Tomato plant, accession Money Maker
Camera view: horizontal (90 deg, fisheye); turntable rotation: 30 degrees
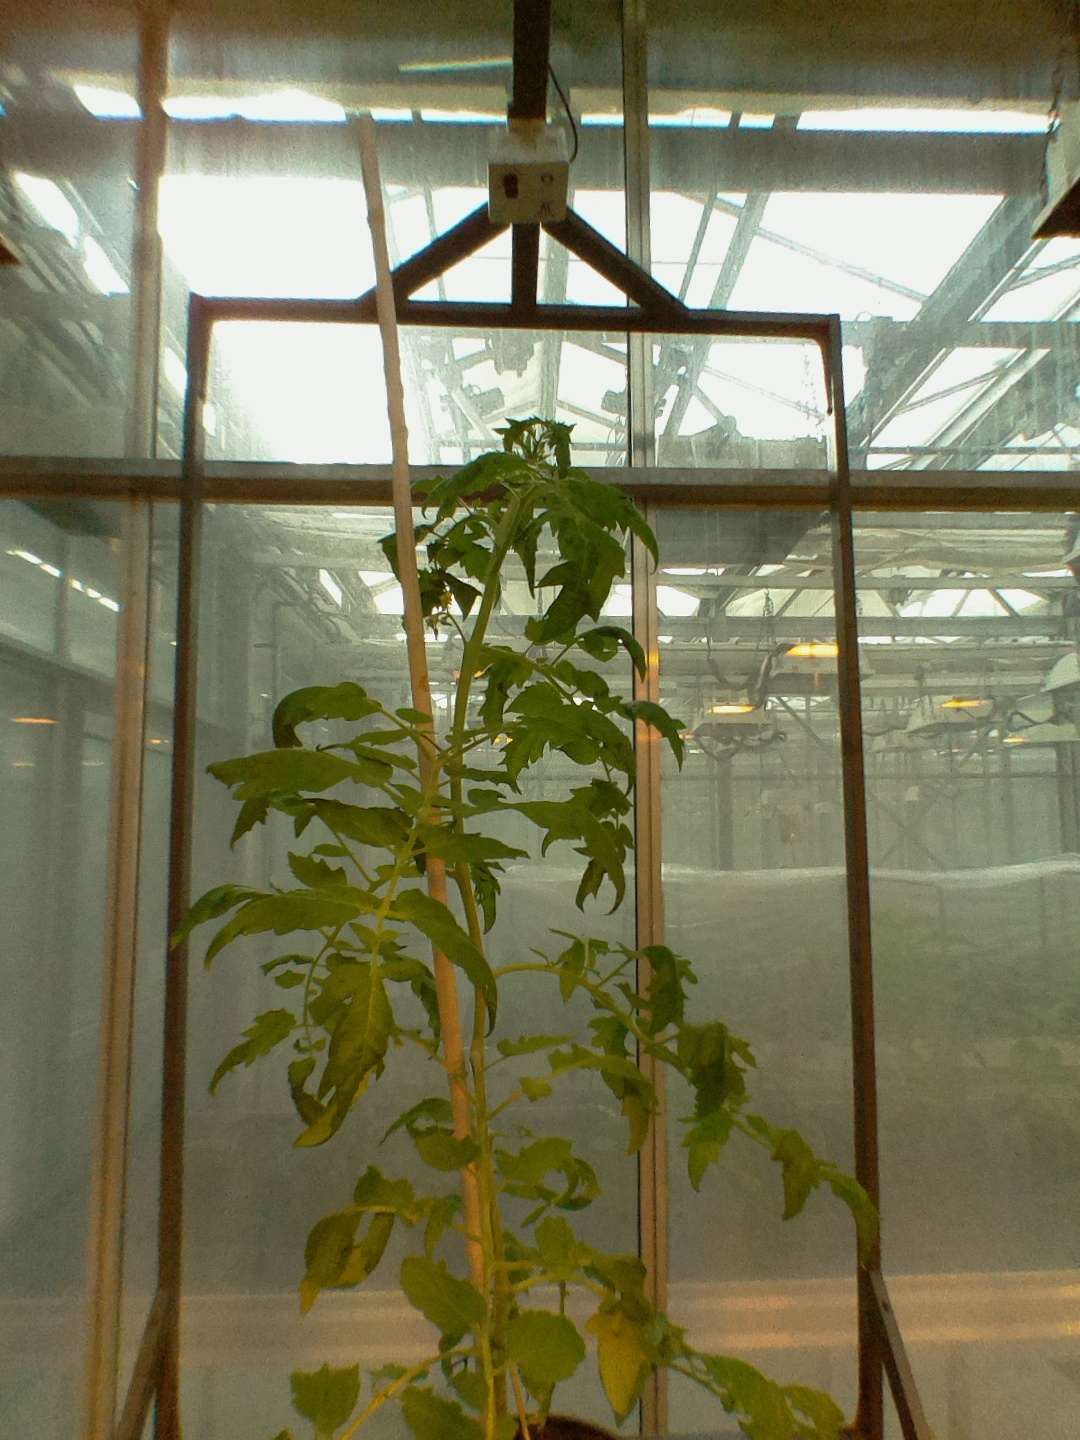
BBCH growth stage 64: 40%-50% of flowers open